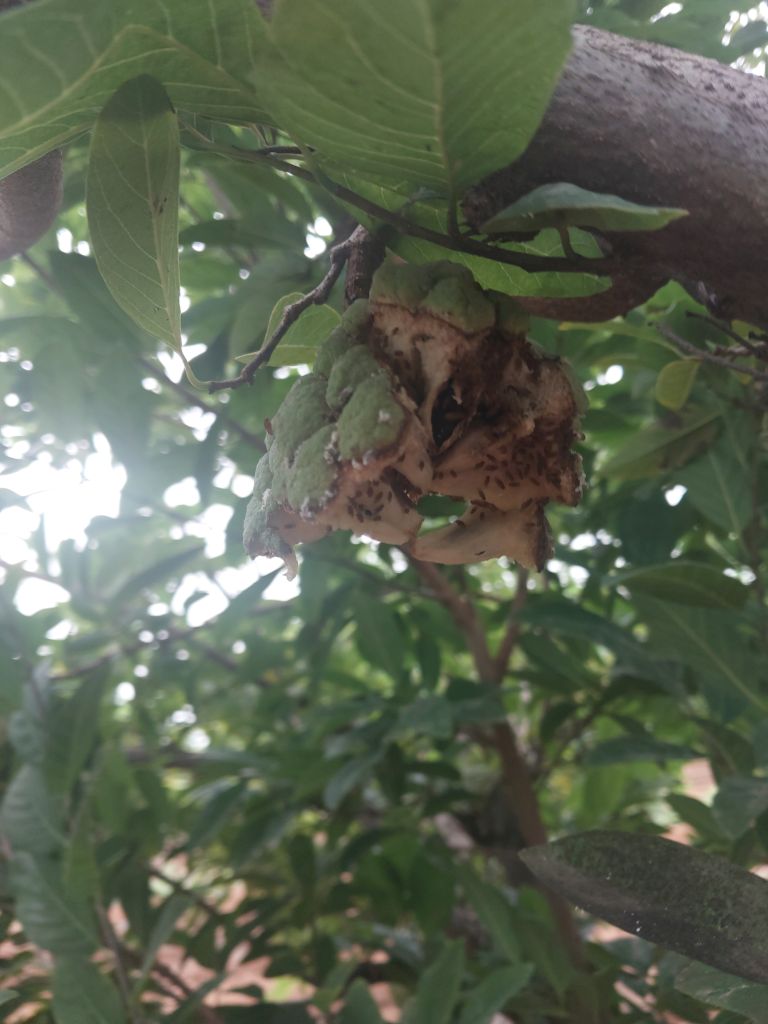
Disease label: Mealy Bug